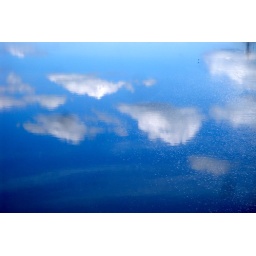
clouds in the river